Arctic policy of Russia

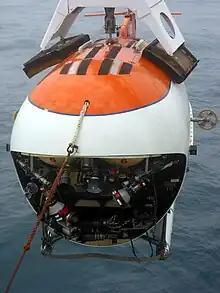
MIR submersibles were used in the Arktika 2007 expedition to the North Pole.

On March 12, 1997, Russia ratified the United Nations Convention on the Law of the Sea (UNCLOS), which allowed countries to make claims to extended continental shelves. In accordance with UNCLOS, Russia submitted a claim to an extended continental shelf beyond its 200-mile (320 km) exclusive economic zone on December 20, 2001, to the UN Commission on the Limits of the Continental Shelf (CLCS). Russia claimed that two underwater mountain chains - the Lomonosov and Mendeleev ridges - within the Russian sector of the Arctic were extensions of the Eurasian continent and thus part of the Russian continental shelf. The UN CLCS neither validated nor invalidated the claim but requested Russia to submit additional data to substantiate its claim. Russia planned to submit additional data to the CLCS in 2012.